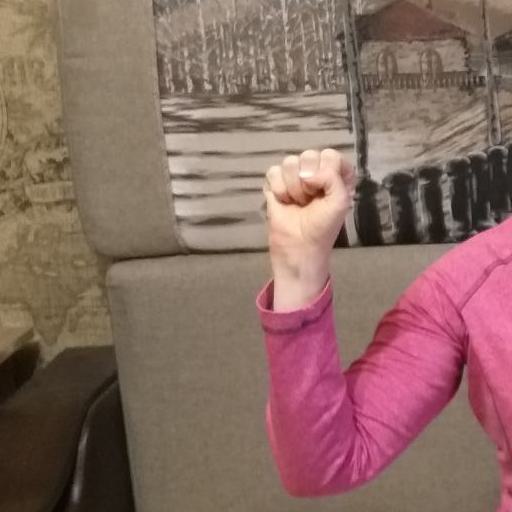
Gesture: fist